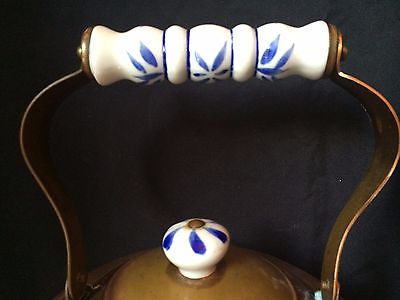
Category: kettle